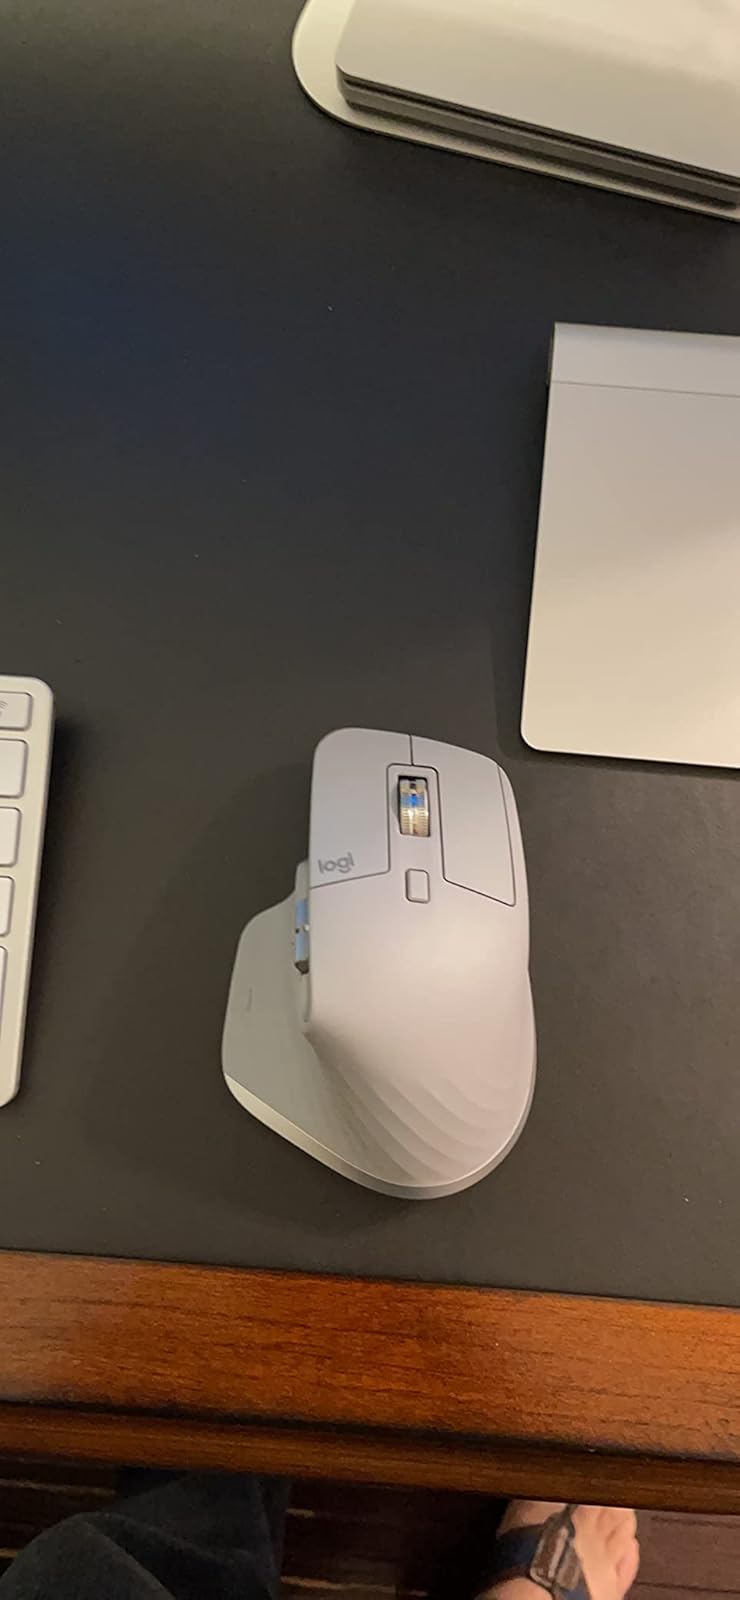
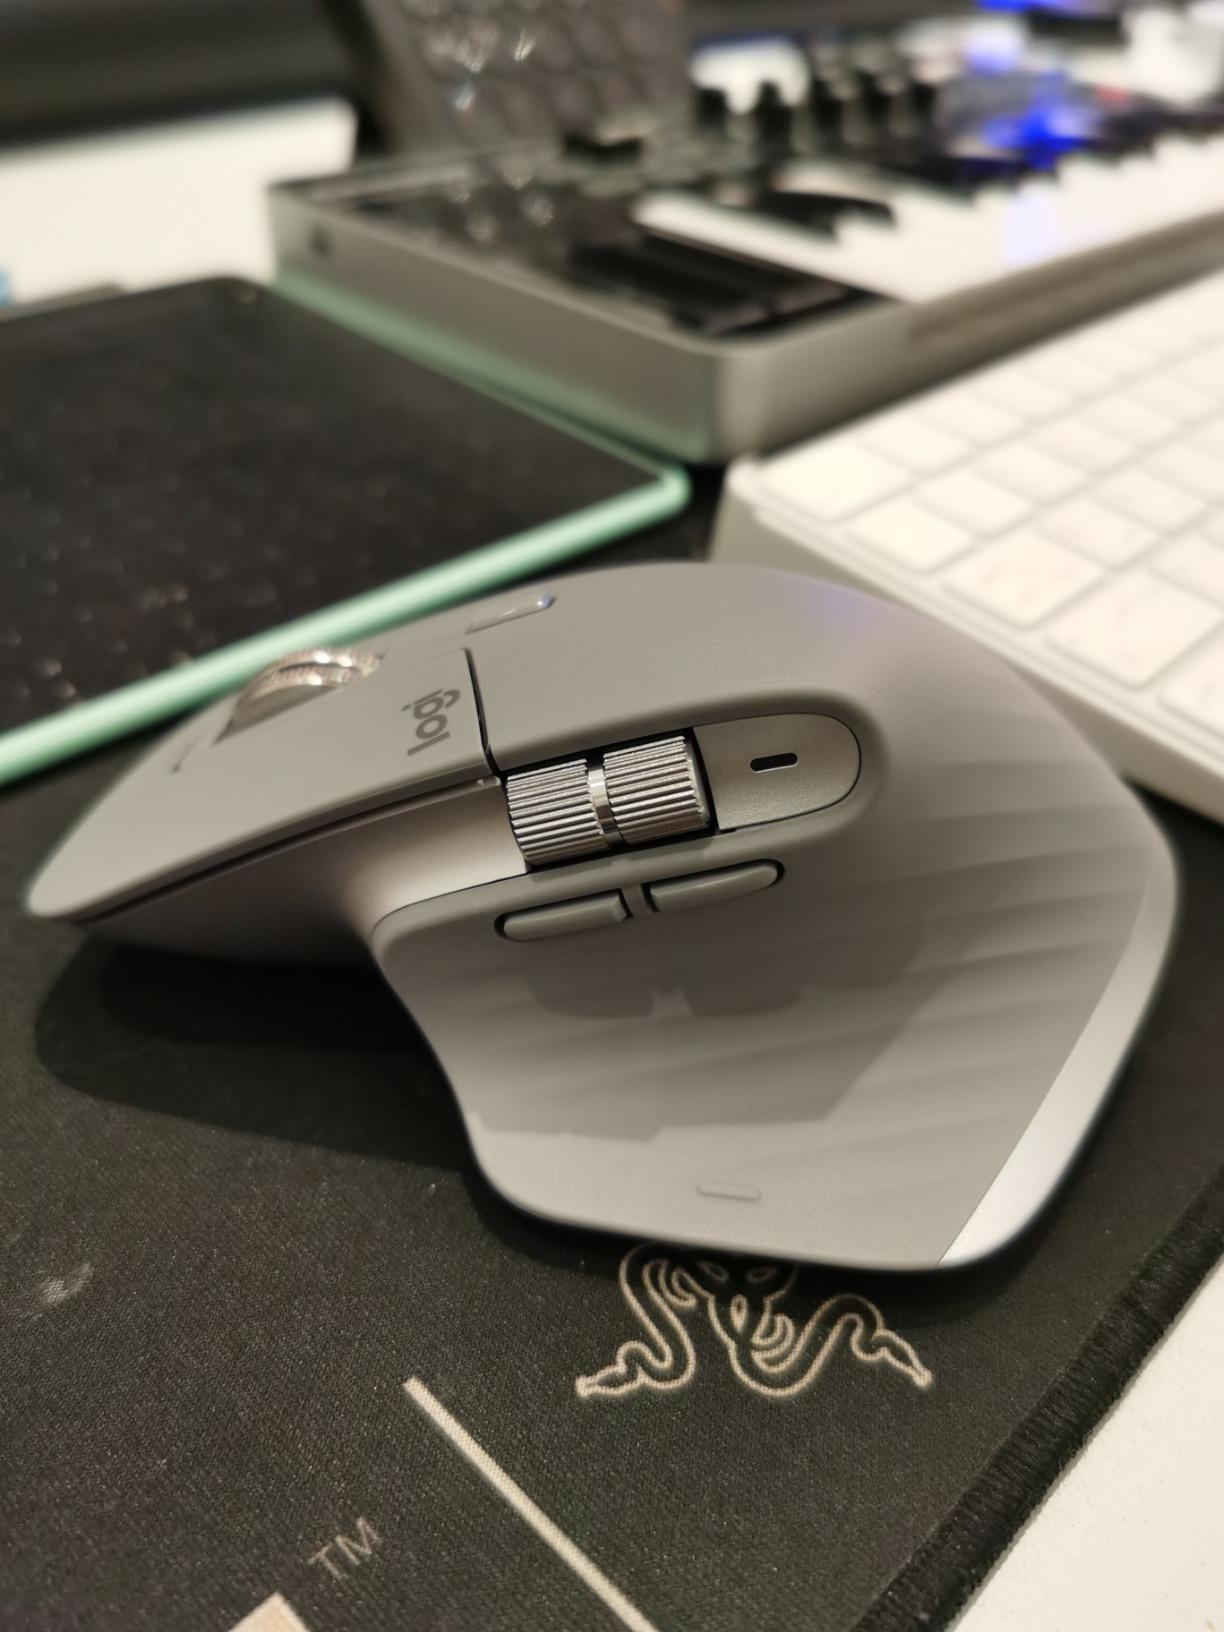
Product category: mouse
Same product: yes